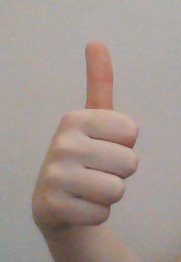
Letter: aleff